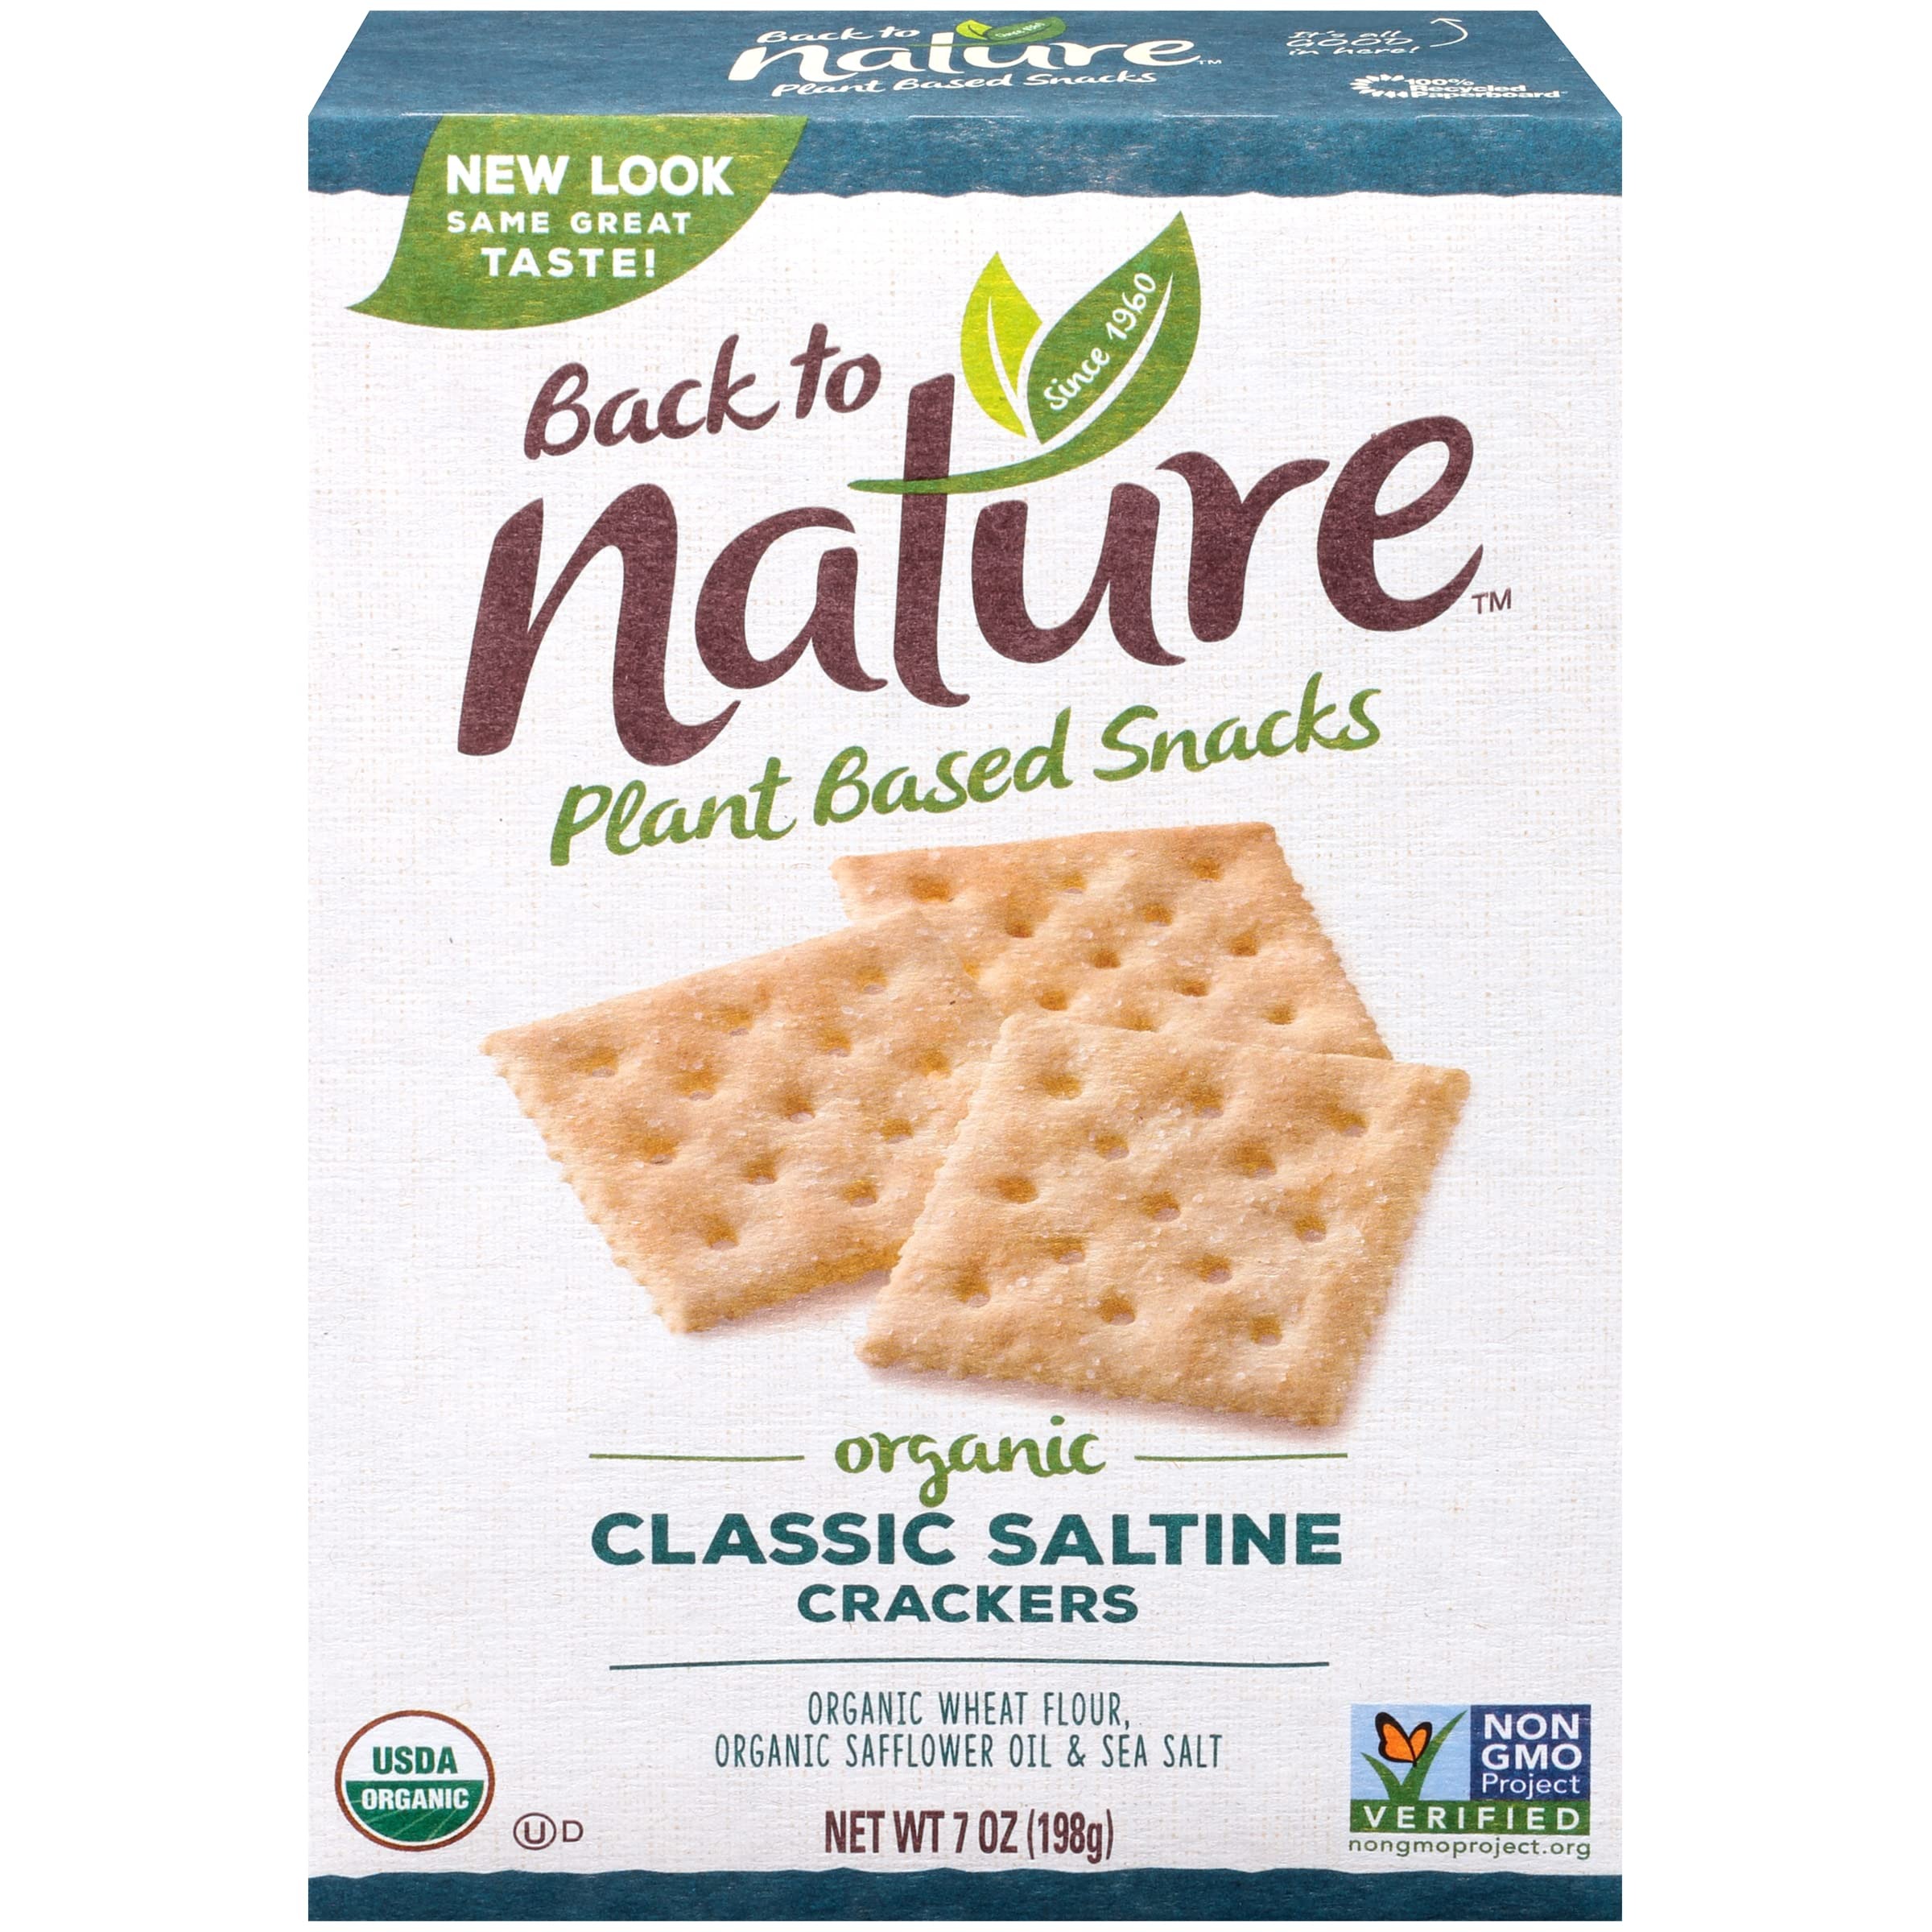
Item Name: Back to Nature Organic Saltine Crackers - Dairy Free, Non-GMO, Made with Wheat Flour & Sea Salt, Delicious & Quality Snacks - 7 Ounce
Bullet Point 1: SATISFY YOUR SALTY CRAVINGS: These classic saltine crackers are seasoned with a touch of sea salt for the perfect savory bite. Eat as-is, or use as a crunchy base for your favorite topping.
Bullet Point 2: CROWD PLEASING CRACKERS: Back to Nature Organic Classic Saltine Crackers are a better-for-you twist on a familiar snack. Our crackers are Dairy Free and Kosher, making them a great choice for those with dietary restrictions.
Bullet Point 3: SIMPLE INGREDIENTS: These oven-baked crackers are crafted from organic unbleached wheat flour, safflower oil, and sea salt with no high fructose corn syrup or hydrogenated oils.
Bullet Point 4: AUTHENTIC & DELICIOUS TASTE: A classic for a reason! The crisp texture is ideal for dipping in soups, spreading with peanut butter, or enjoying with cheese. The simple nostalgic flavor will delight all ages.
Bullet Point 5: BACK TO NATURE: Making delicious and flavorful recipes since 1960. We use simple recipes and quality ingredients to make tasty remakes of America’s favorite snacks. We’re a proud partner of The Nature Conservancy and support their conservation efforts.
Value: 7.0
Unit: Ounce

Price: 12.505